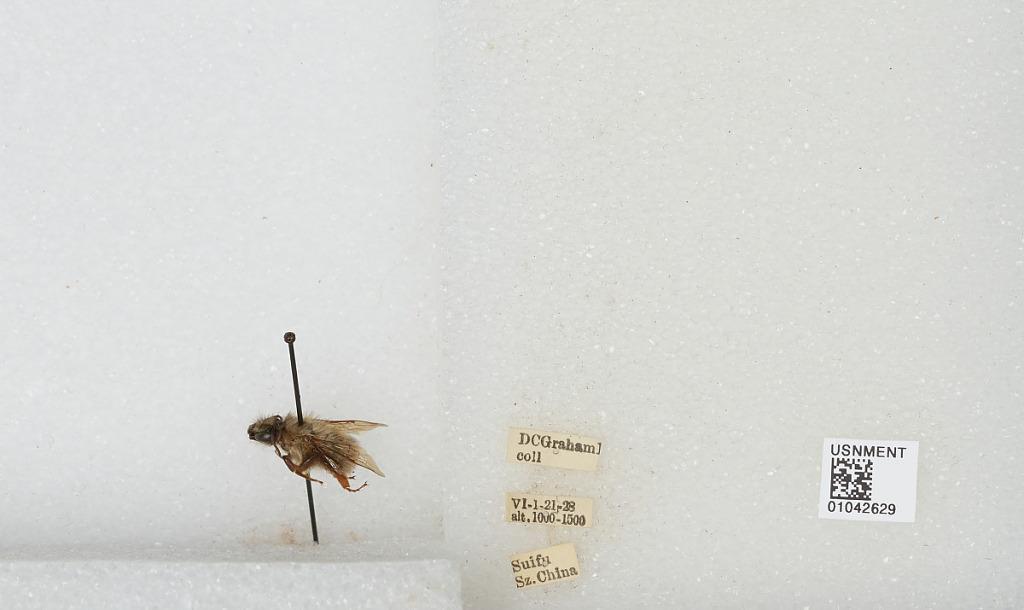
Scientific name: Bombus sp.
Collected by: D. Graham
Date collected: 1928-6-1
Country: China
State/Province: Sichuan
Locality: Yibin